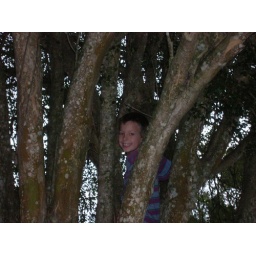
Daniel in tree behind their house